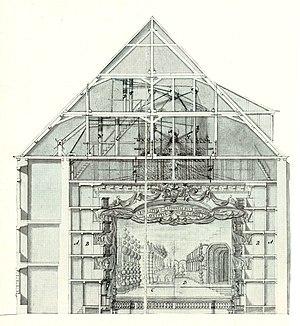
Le Schlossopernhaus ou Schlosstheater est un opéra à l'intérieur du Leineschloss à Hanovre.